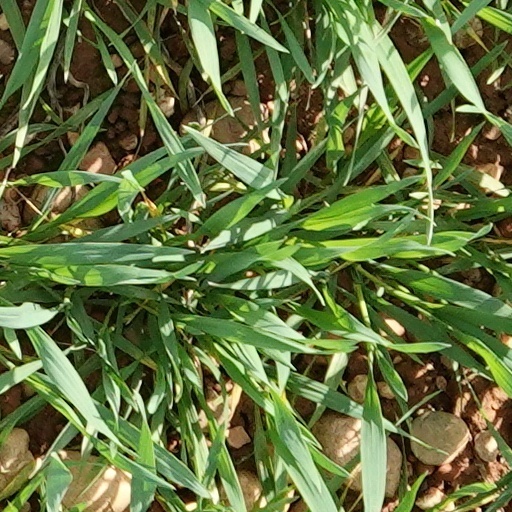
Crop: wheat